Jacqueline Koung à Bessike

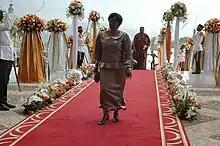
Jacqueline Koung à Bessike in 2012

Jacqueline Koung Bessike is a Cameroonian political figure who was the first woman secretary of state in her country. Since 9 December 2011, she has held the position of Minister of State Property and Land Tenure.